Leo van de Ketterij

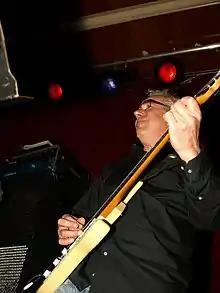
Leo van de Ketterij (2011)

Leo van de Ketterij (14 November 1950 – 5 July 2021) was a Dutch guitarist mostly known for his work in Shocking Blue in the early 1970s.